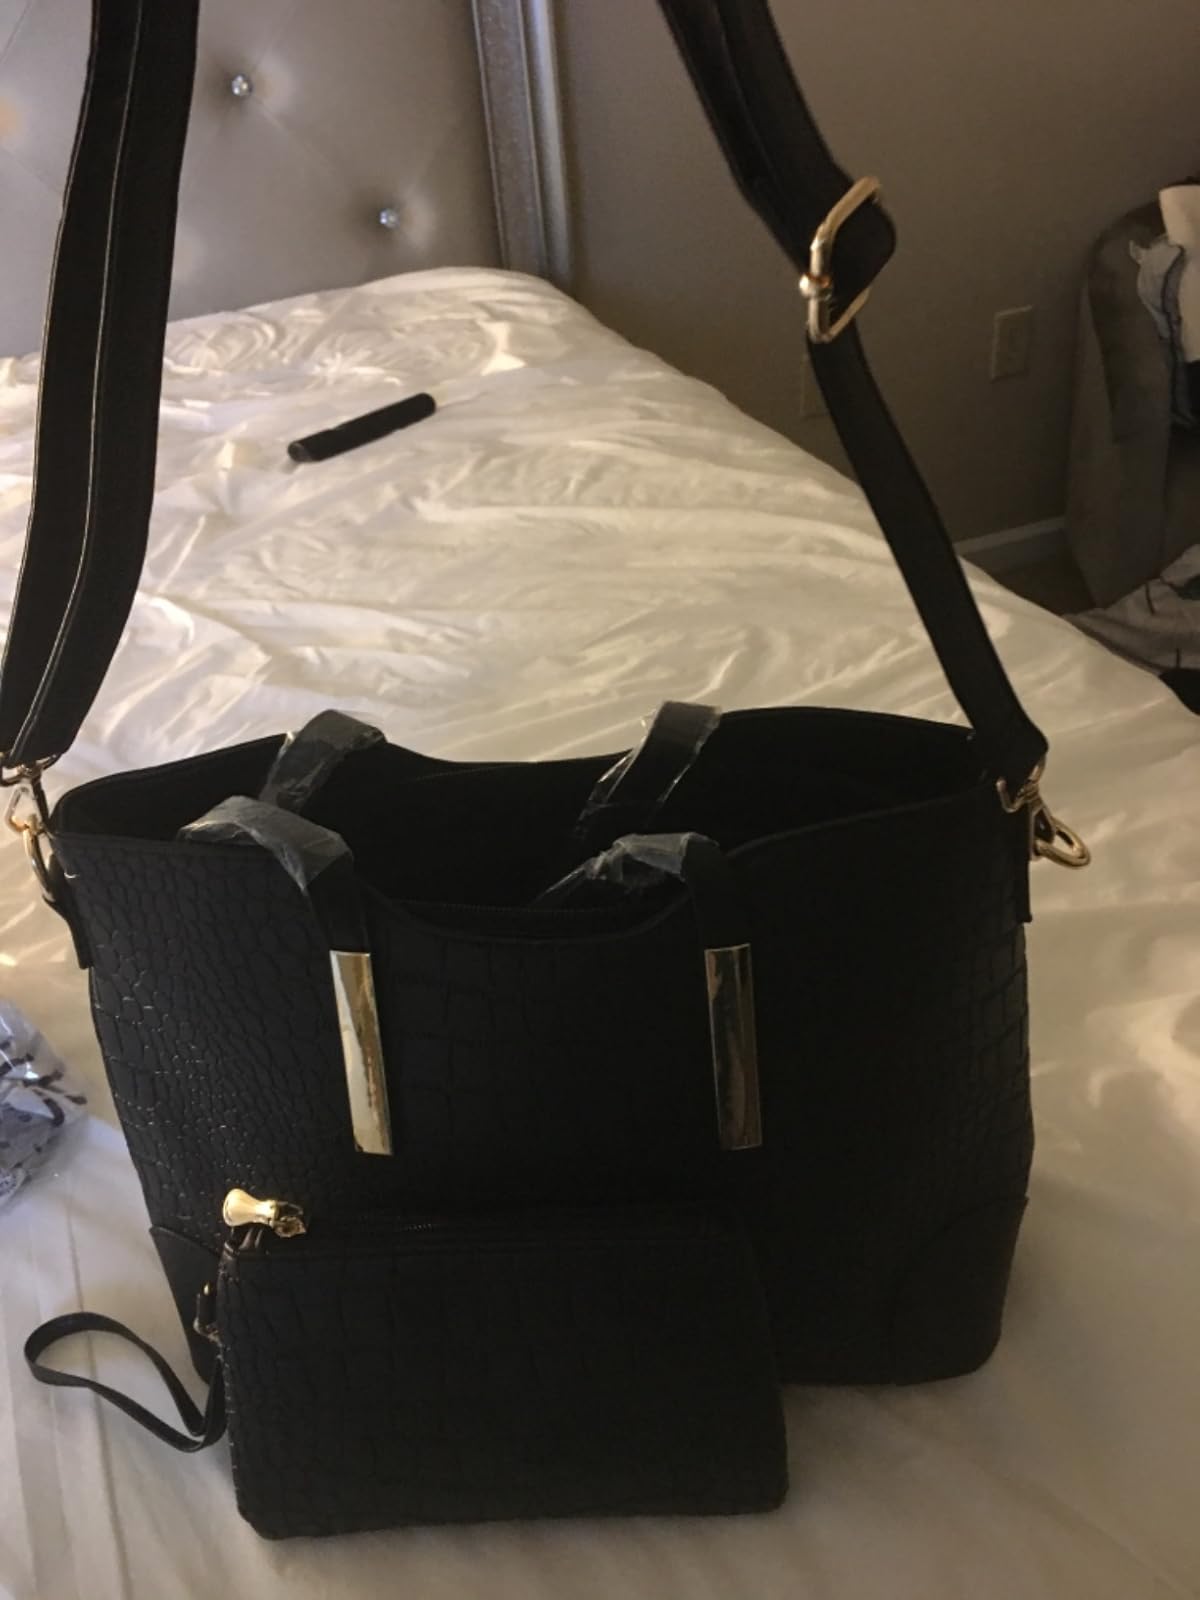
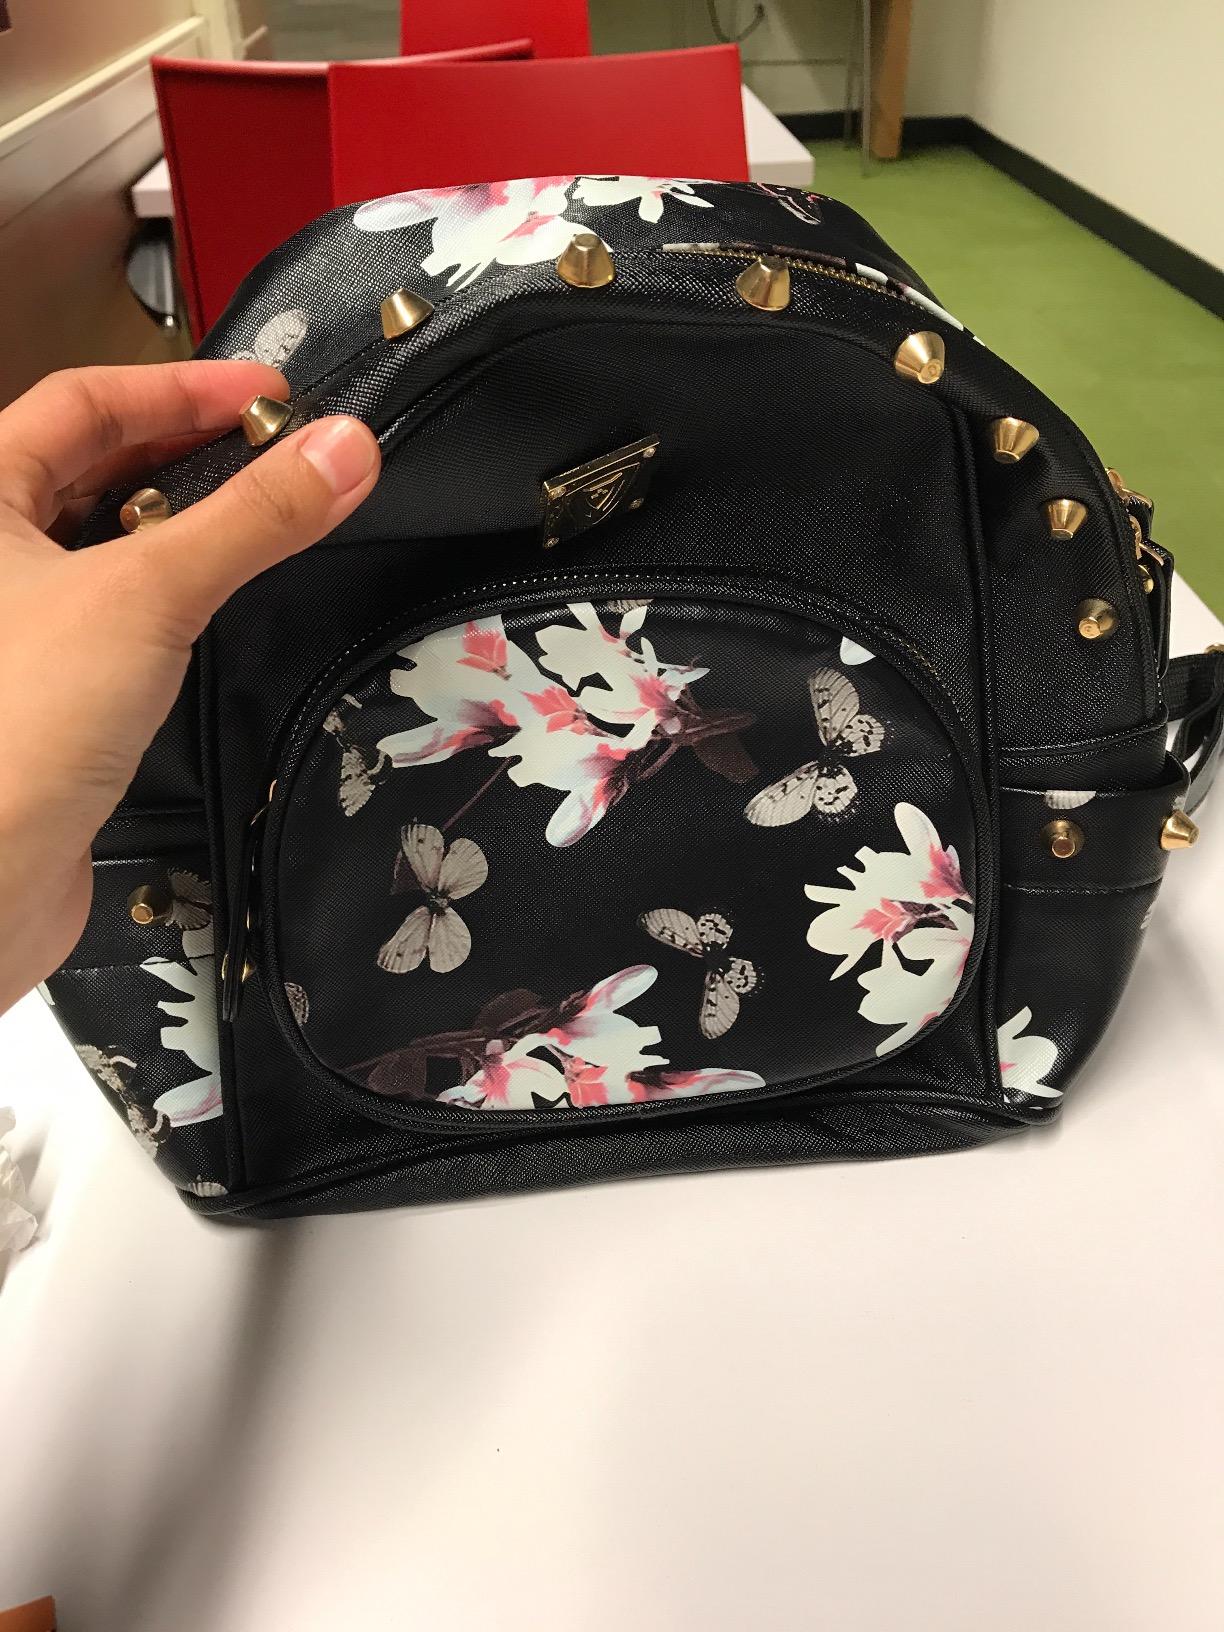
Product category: accessories_handbag
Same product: no